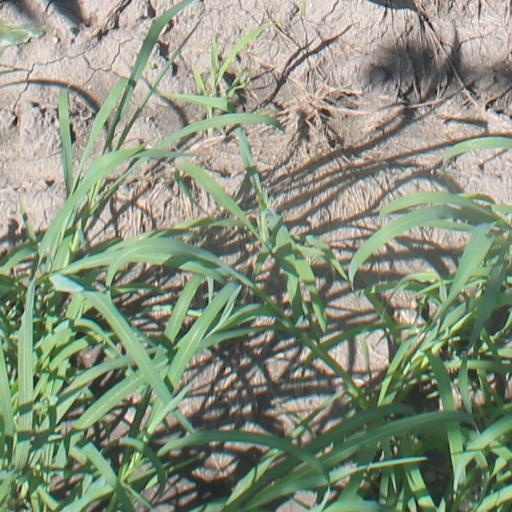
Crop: maize; corn